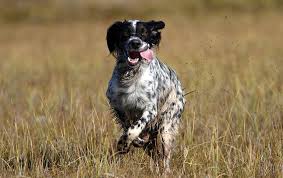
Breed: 203-n000022-English_setter